John Archibald (cyclist)

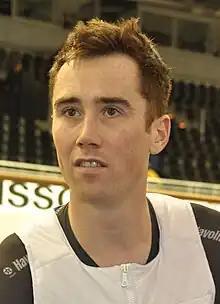
Archibald in 2018

John Archibald (born 14 November 1990) is a Scottish racing cyclist, who currently rides for UCI ProTeam .